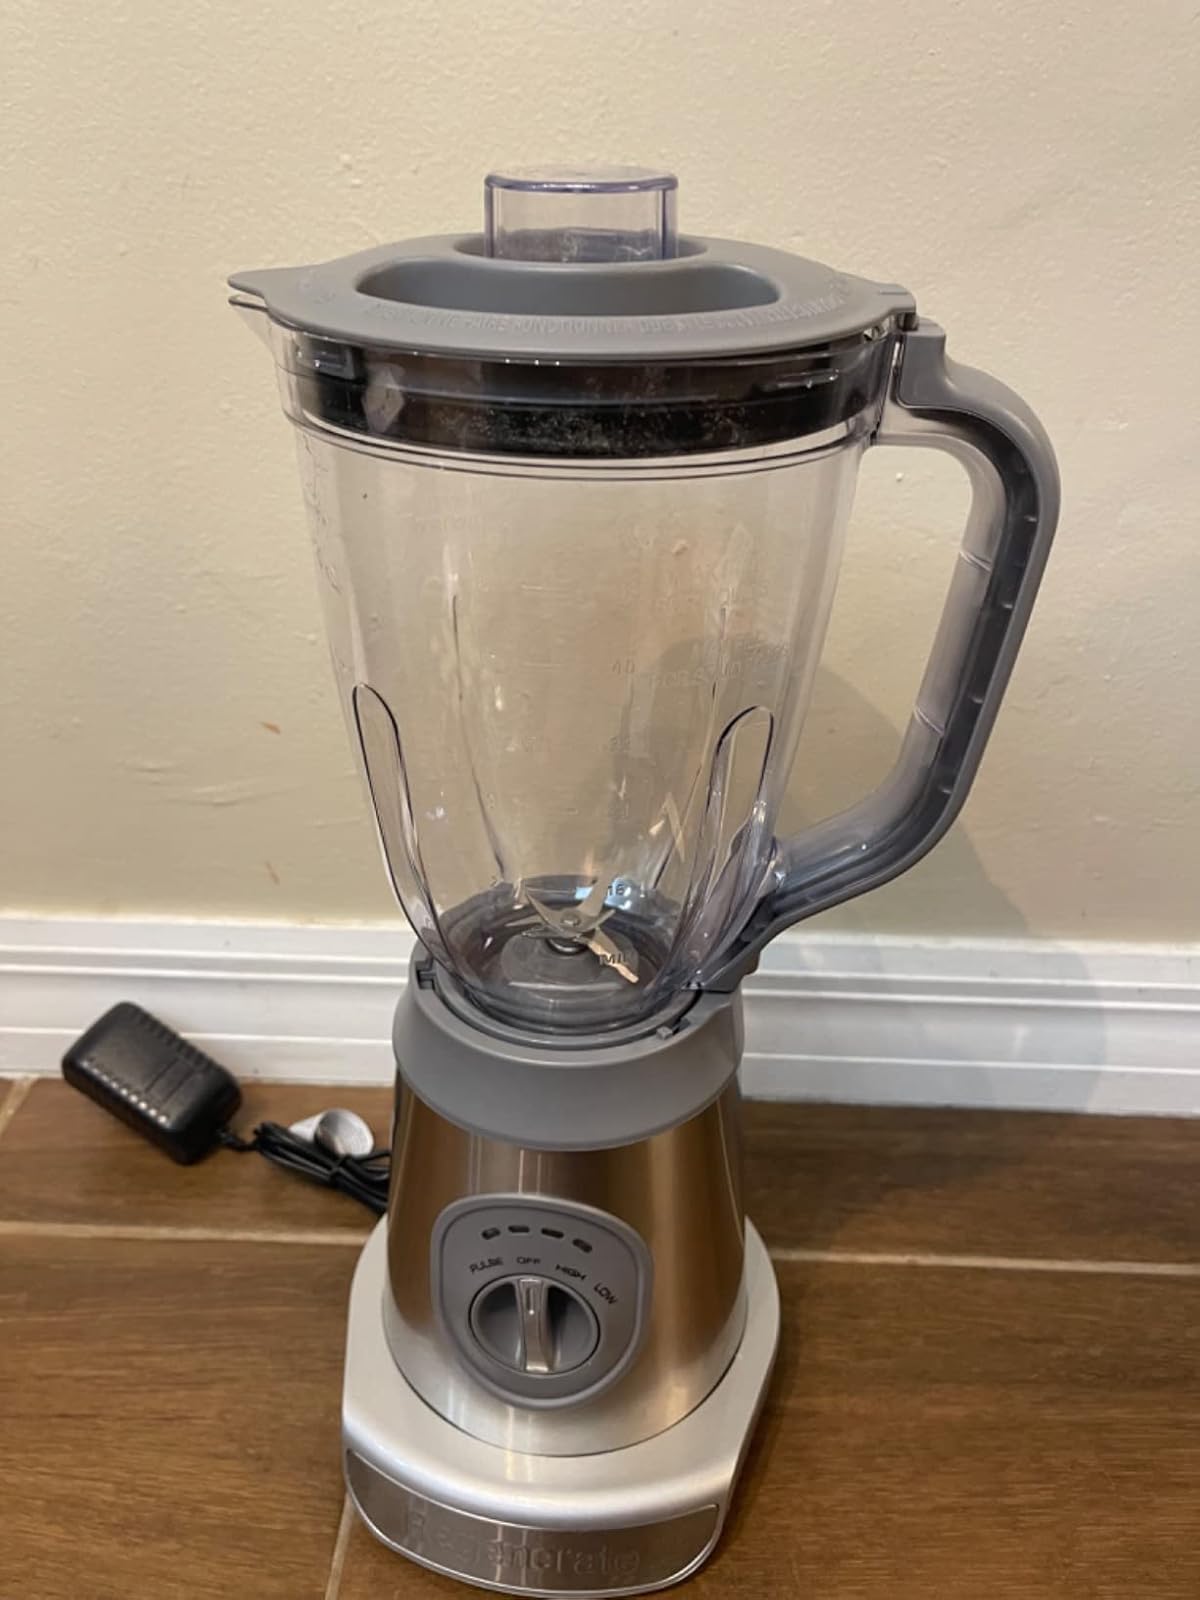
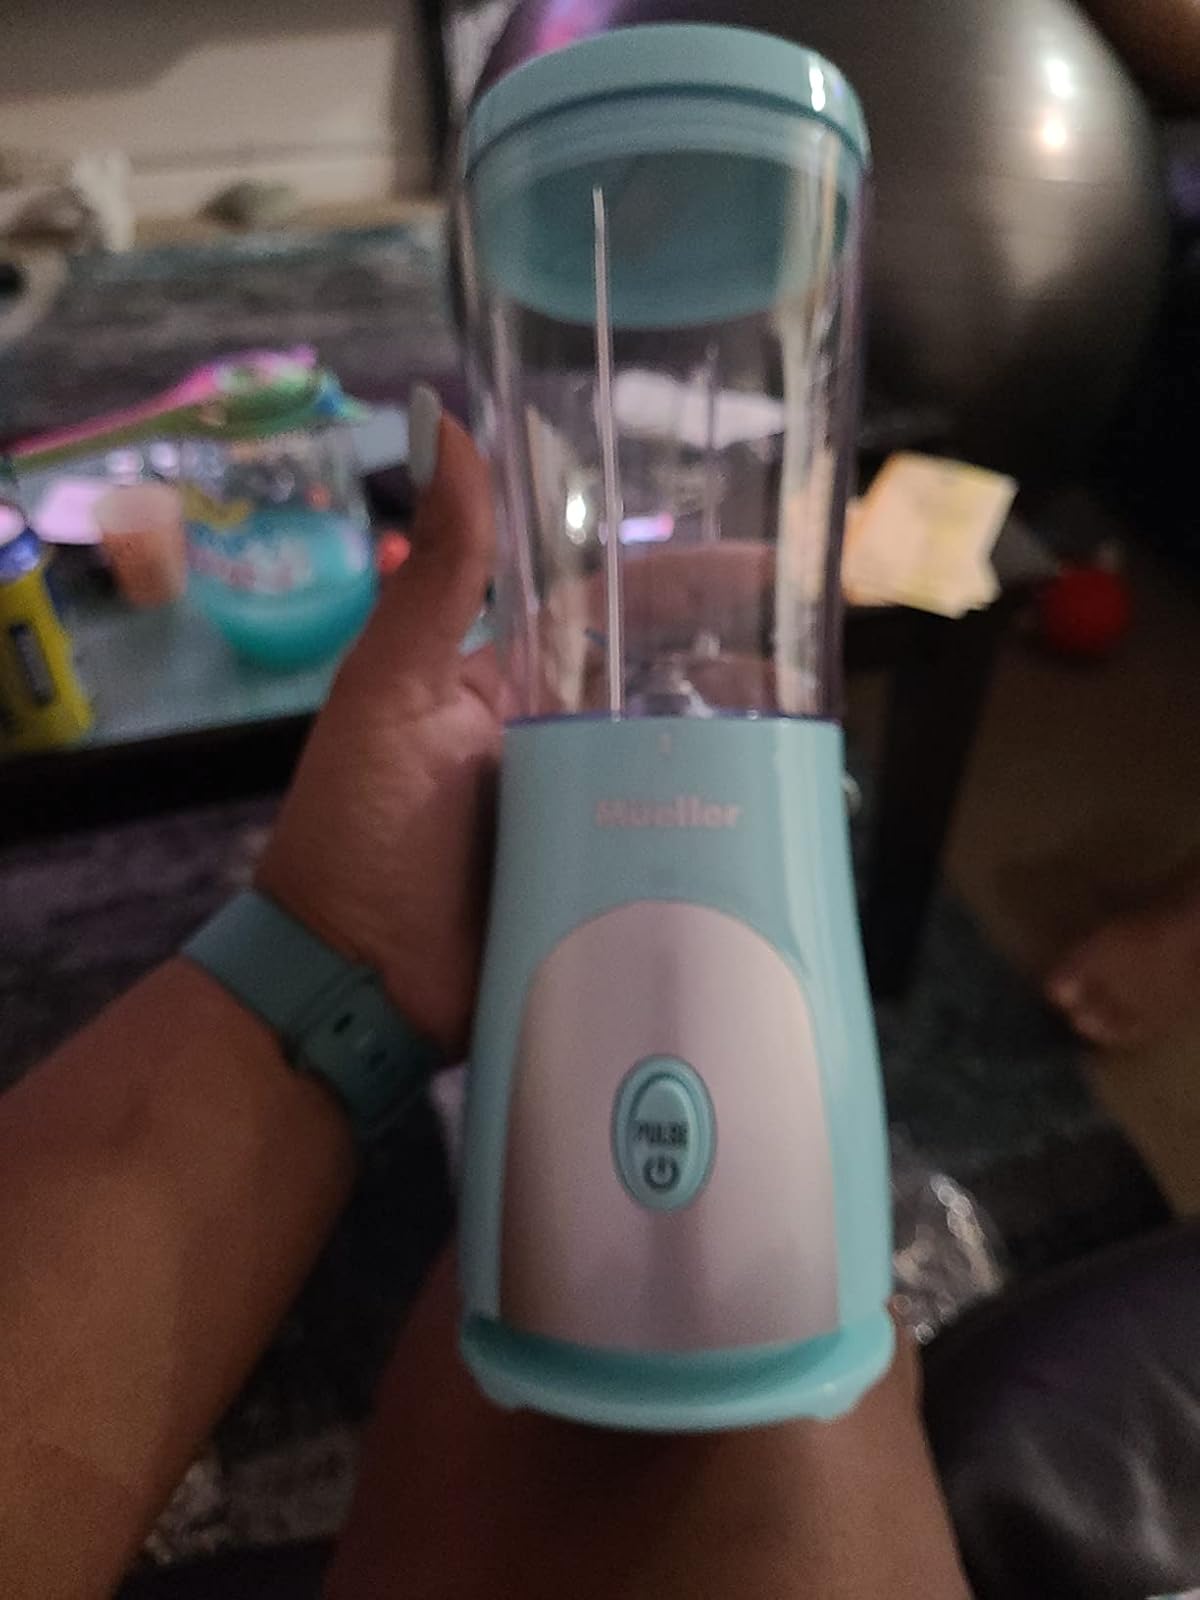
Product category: items_blender
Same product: no